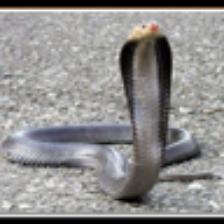
Label: NonHuman